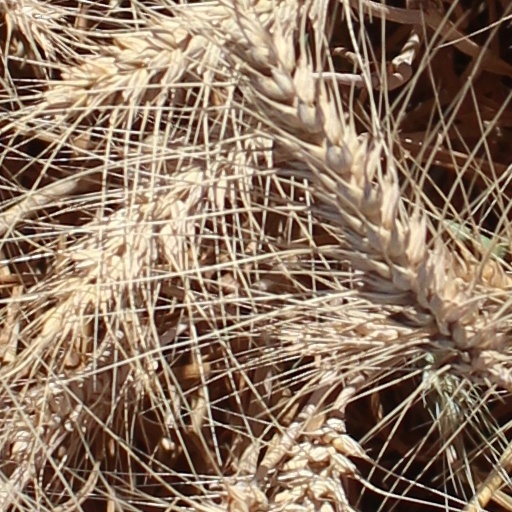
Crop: wheat